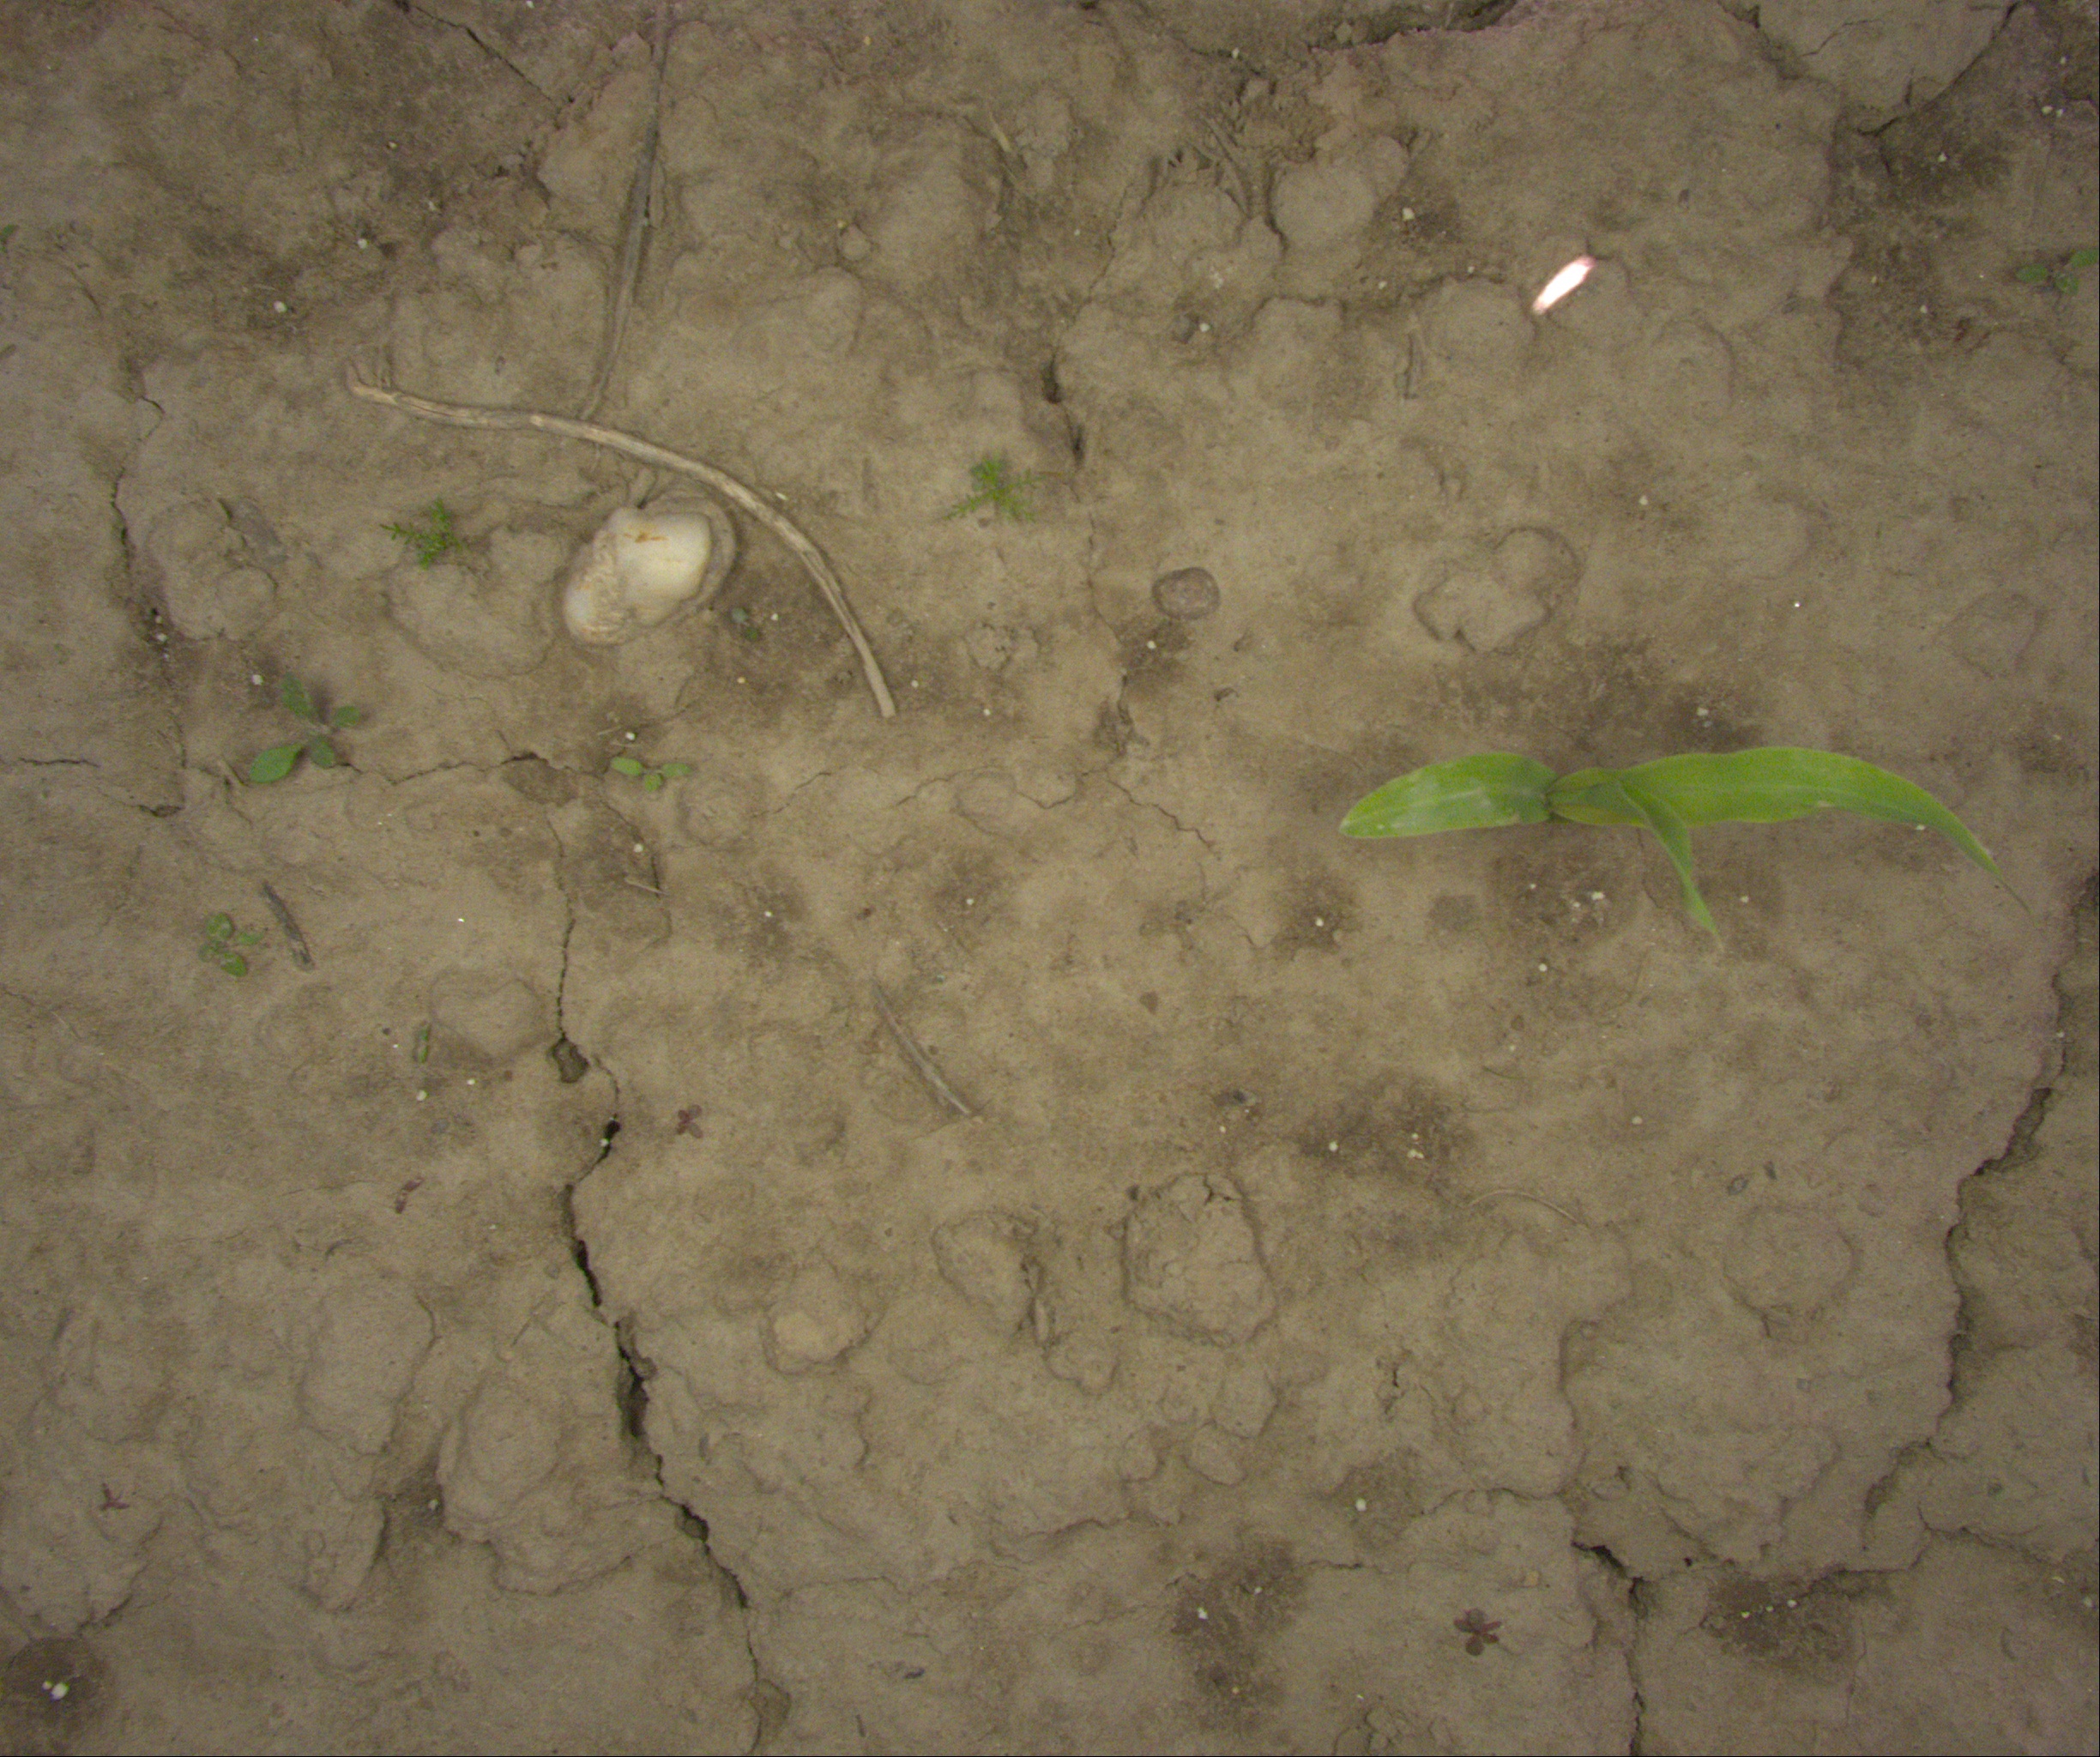
Crop: maize
Objects: maize, stem_maize